Market Square (San Francisco)

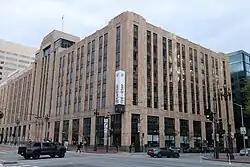
The building in May 2023

Market Square (formerly the Western Furniture Exchange and Merchandise Mart, the San Francisco Mart, and, colloquially, the Twitter Building) is an Art Deco building in the Mid-Market neighborhood of San Francisco, California, United States. Located at 1355 Market Street, it was constructed in 1937 and originally served as a showroom for retailers and wholesalers in the furniture industry. In the early 21st century, the building underwent an extensive conversion into office and retail space, and is most well known as the former headquarters of Twitter, Inc. and its successor X Corp. until 2024.